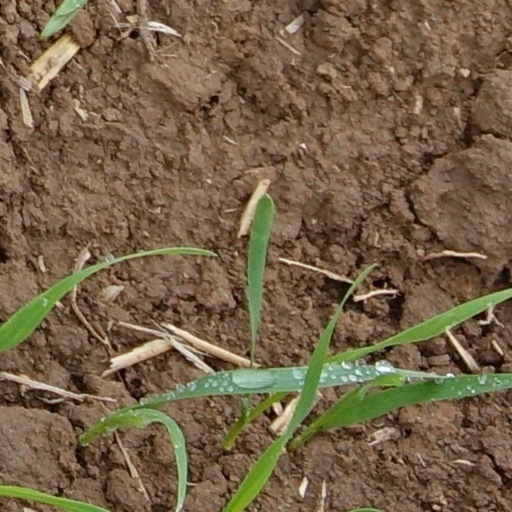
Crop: wheat